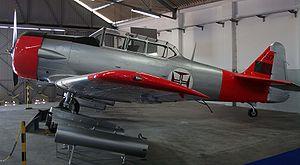
Le North American T-6 Texan est l'appareil d'entraînement standard des pilotes de chasse des nations alliées pendant la Seconde Guerre mondiale. Il fut connu sous les noms de SNJ au sein de l'US Navy, de AT-6 dans l'USAAC et de Harvard dans les forces aériennes du Commonwealth. Il remporta un gigantesque succès commercial : il fut produit à 15 495 exemplaires, toutes versions confondues.